Sydney – A Story of a City

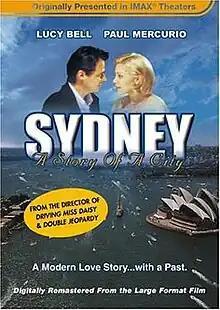

Sydney – A Story of a City is a film originally shot in the IMAX format and shown in IMAX cinemas around Australia in 1999. The film was subsequently digitally re-mastered from the original large film format and released on DVD in 2001.